Neue Welt

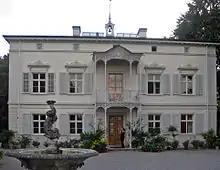
Villa Merian, Münchenstein, main entrance

The hammer mill (Hammerschmiede), built in 1660 by Ludwig Krug, is the oldest building situated on the banks of the canal. In 1822, the hammer mill was refurbished as a cotton-spinning mill by Felix Sarasin (1771–1839). The hammer mill was restored and completely refurbished in 1970 by the Christof Merian Foundation, known by its German aconym CMS, and was placed under monument conservation a year later.